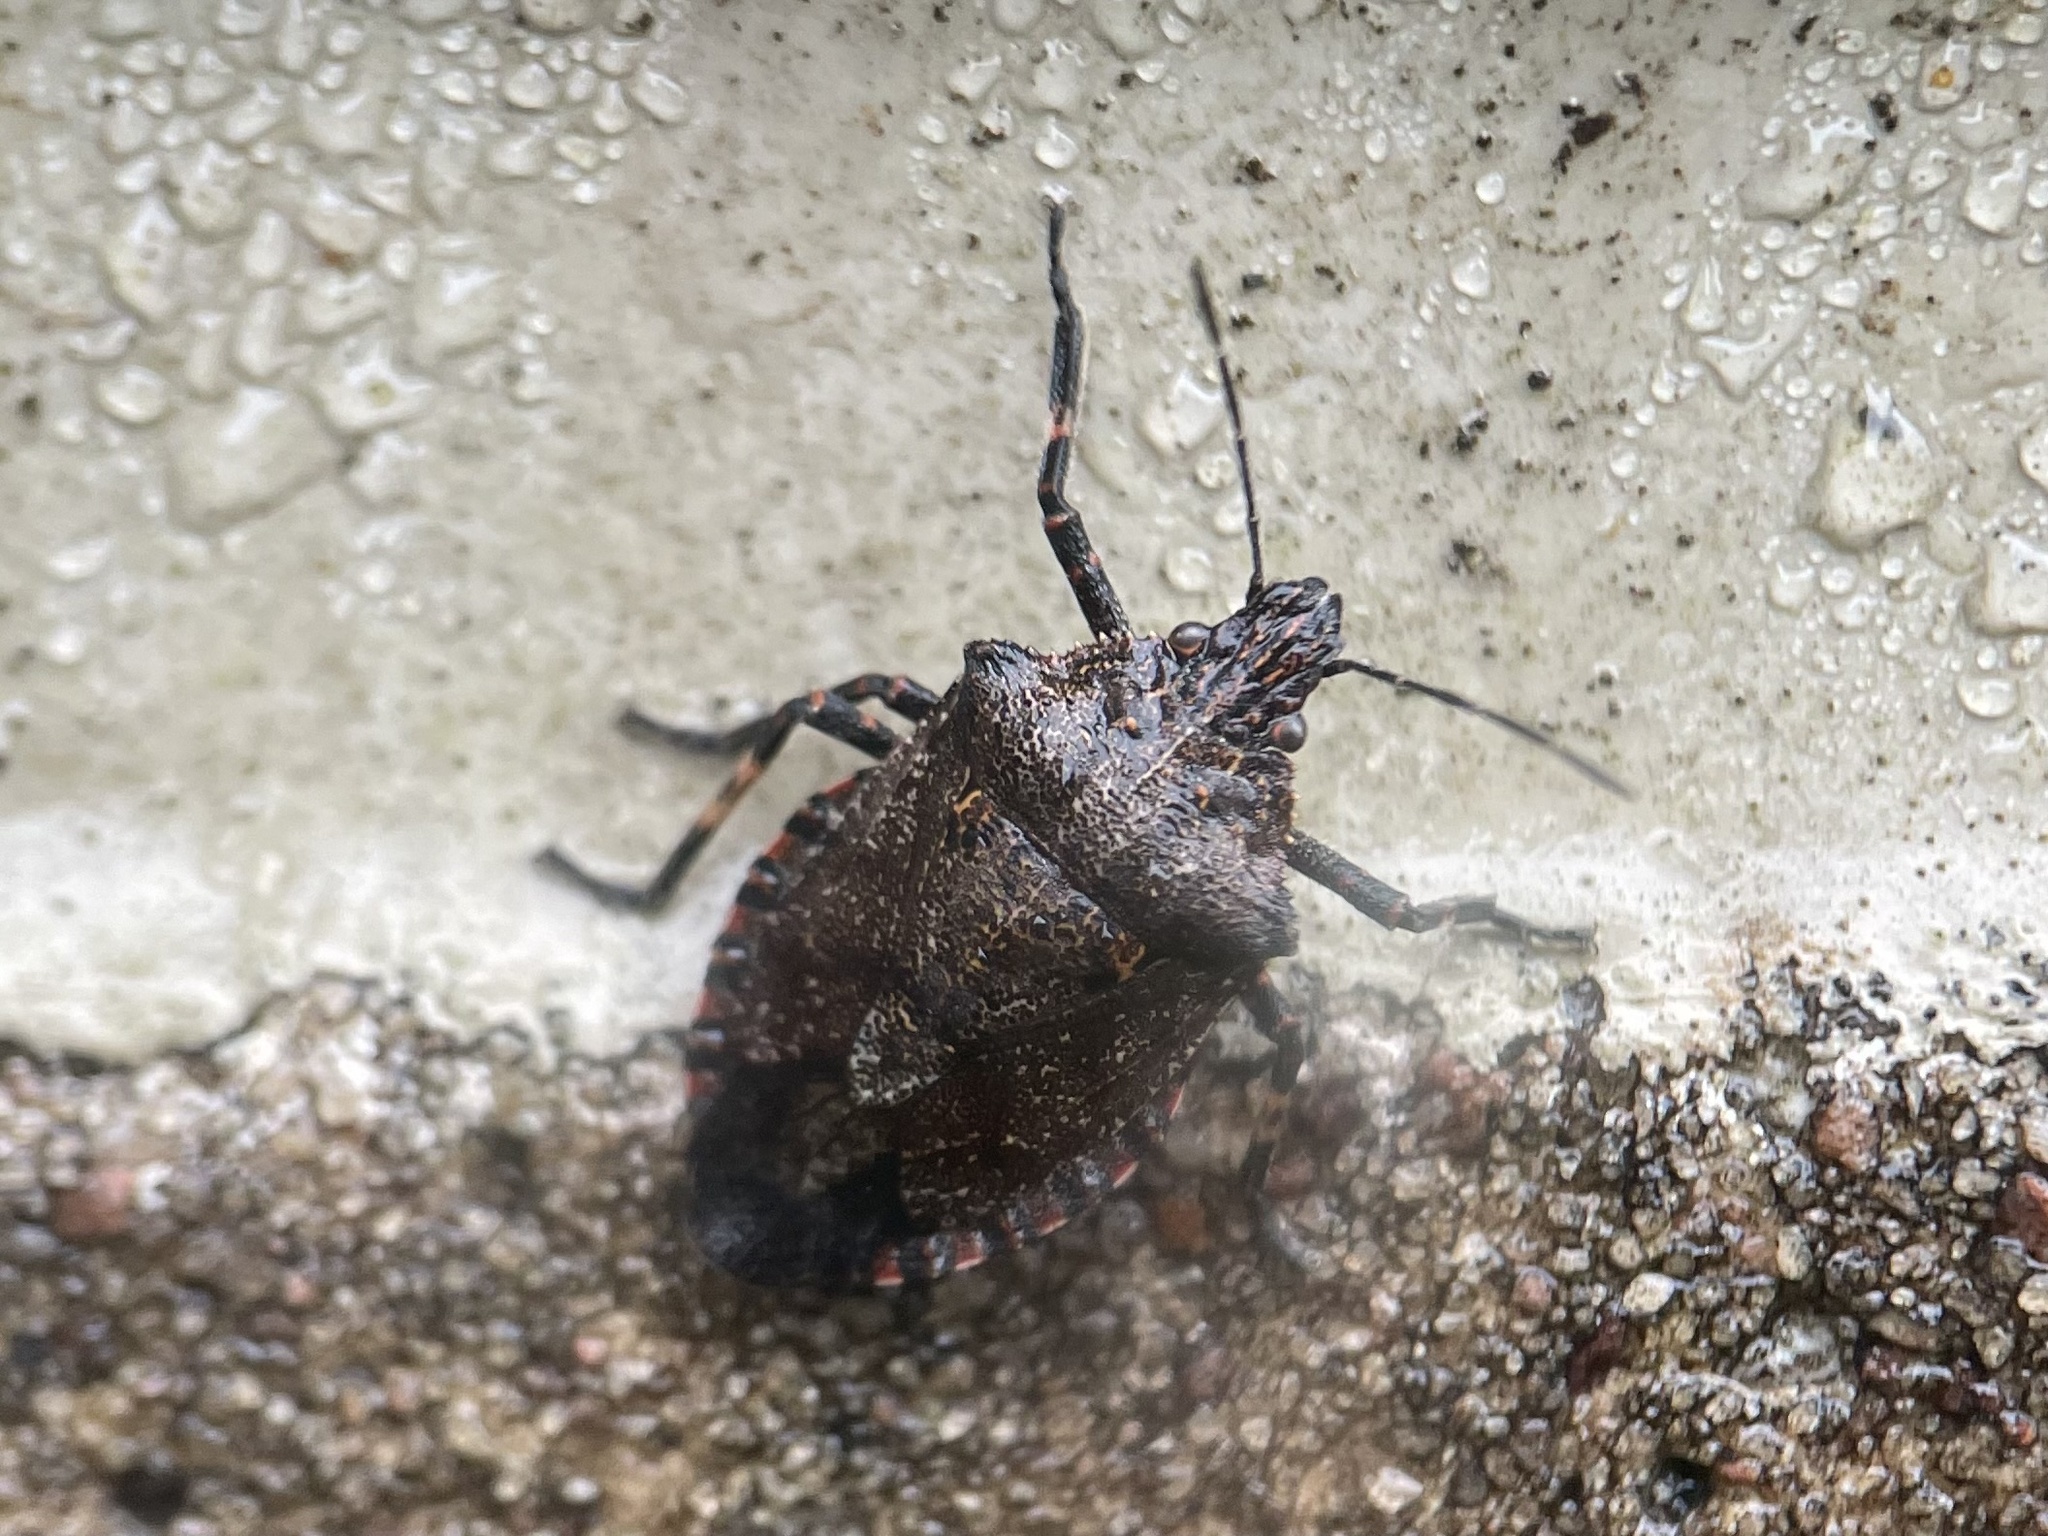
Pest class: stink_bug